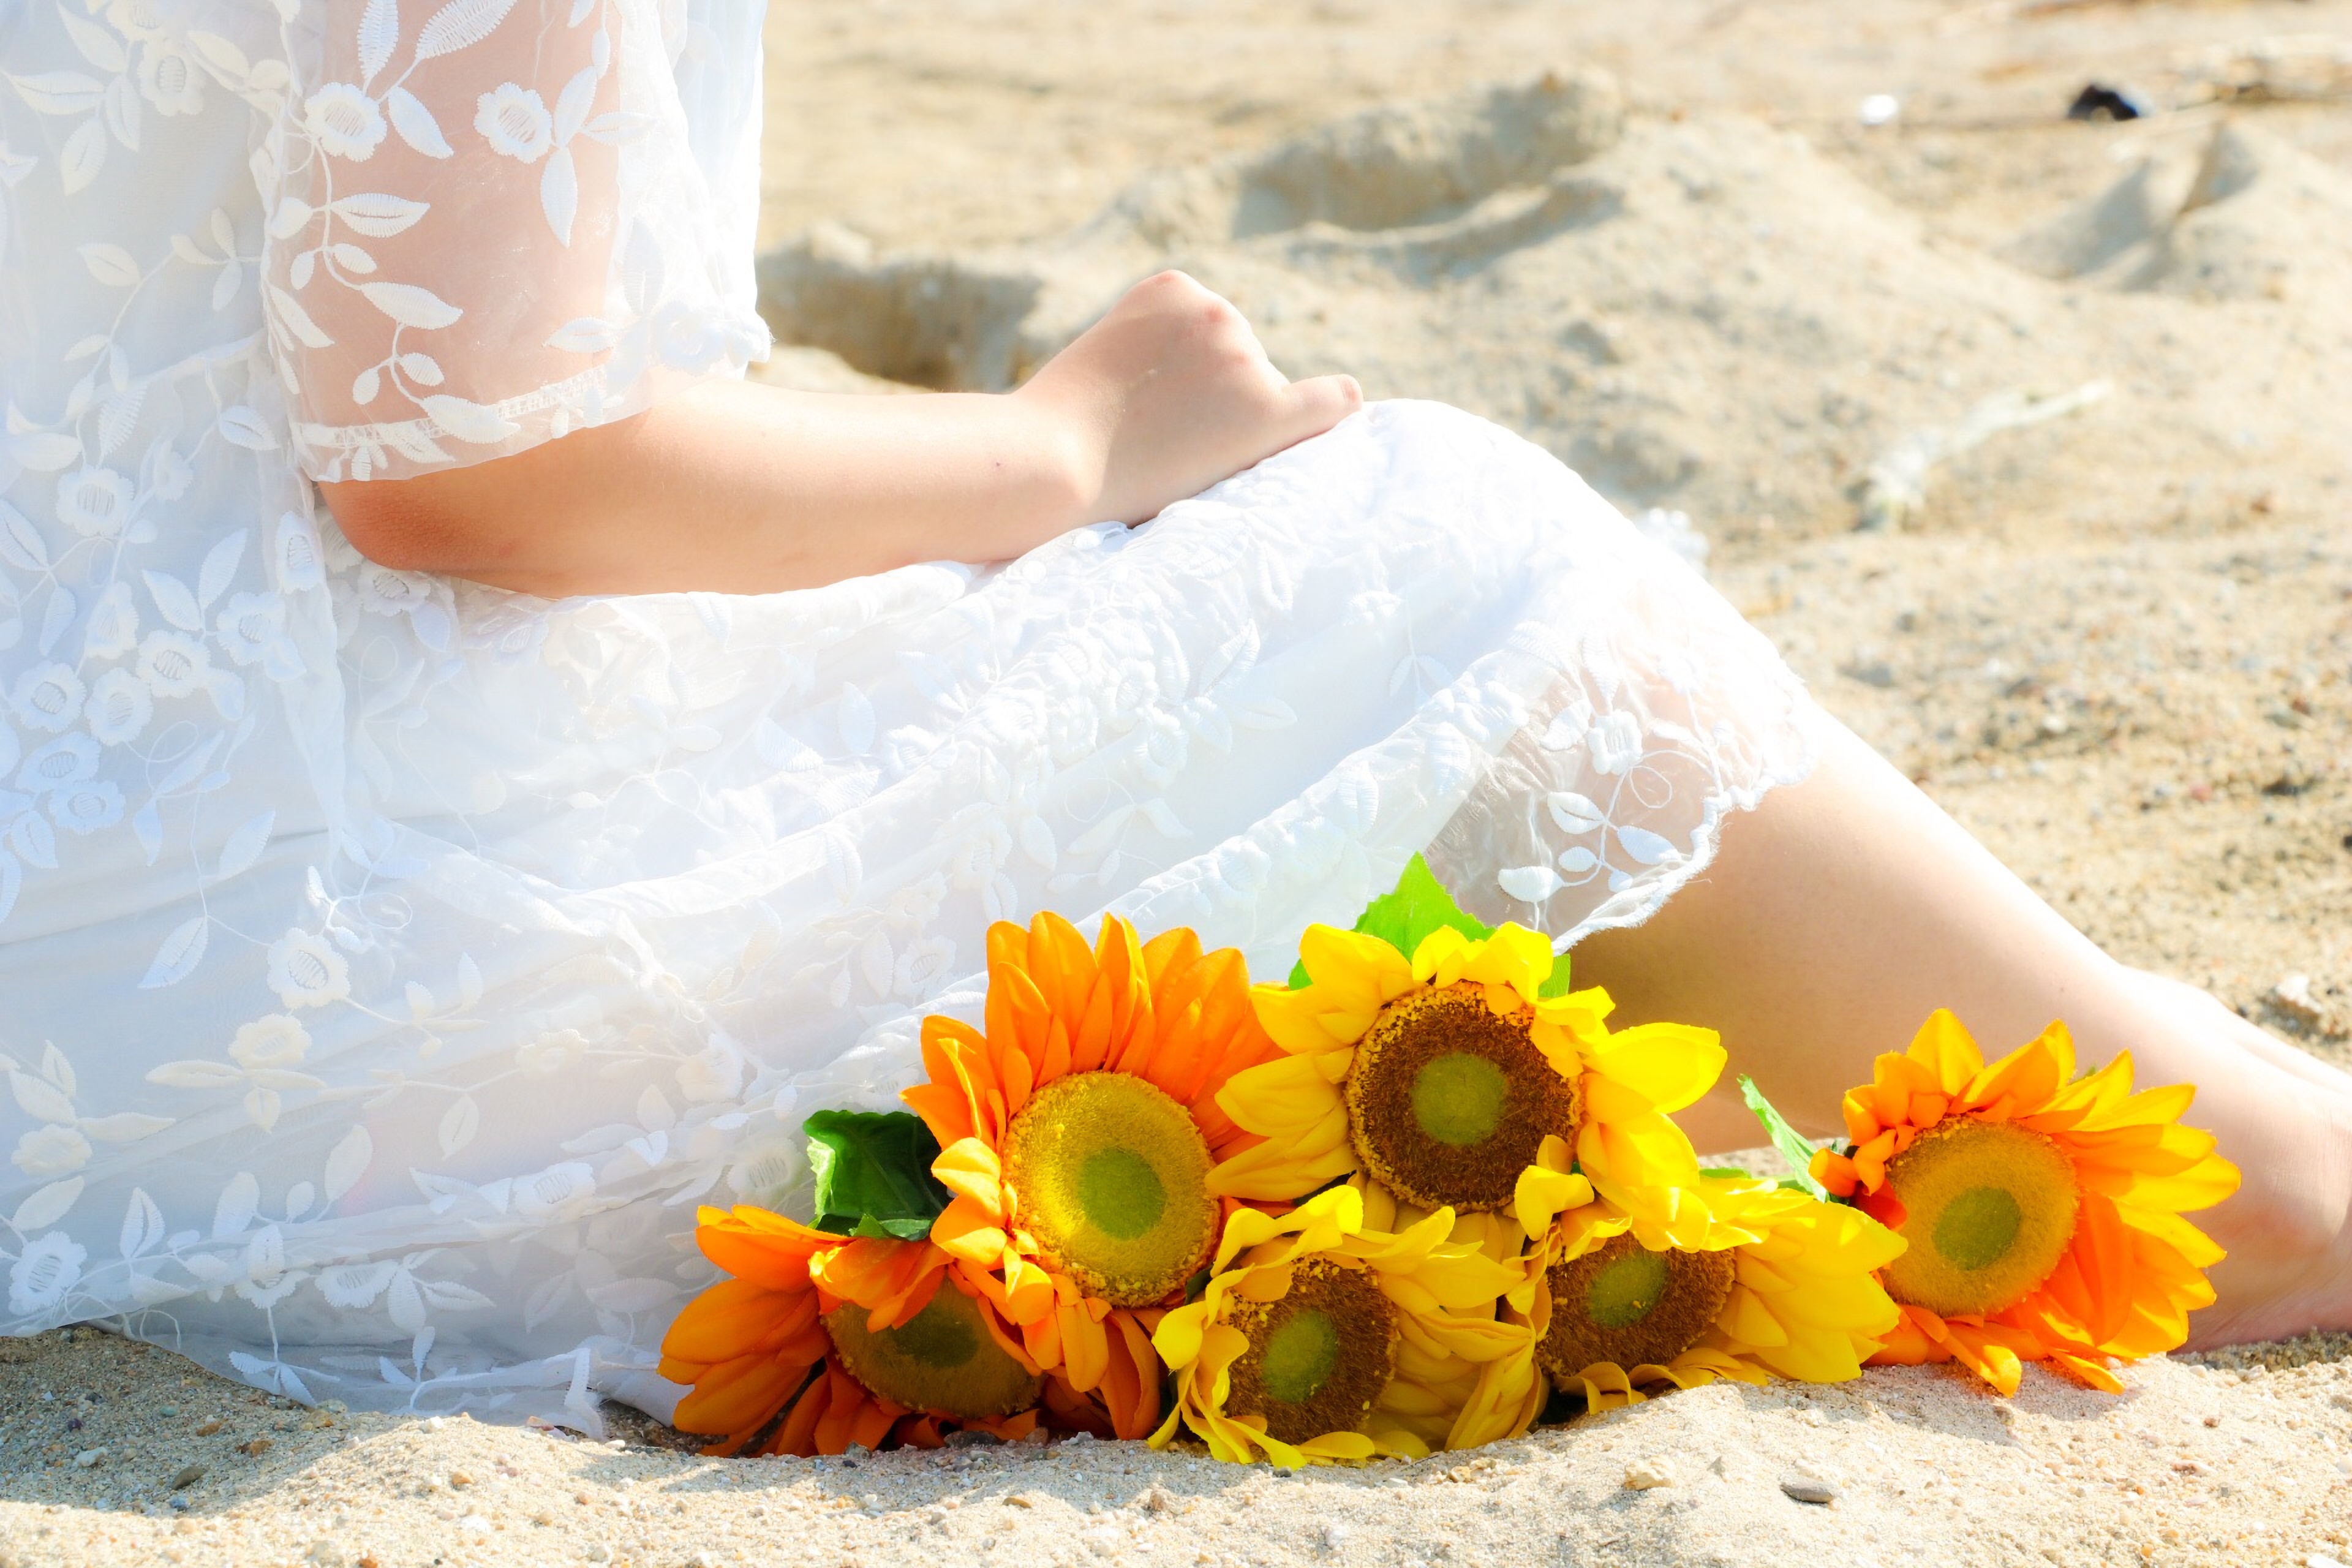
woman, flower, yellow, bouquet, sunflower, cut flowers, orange, plant, gerbera, summer, petal, leg, floral design, hand, happy, dress, flower arranging, wildflower, calendula, ceremony, vacation, love, child, floristry, daisy family